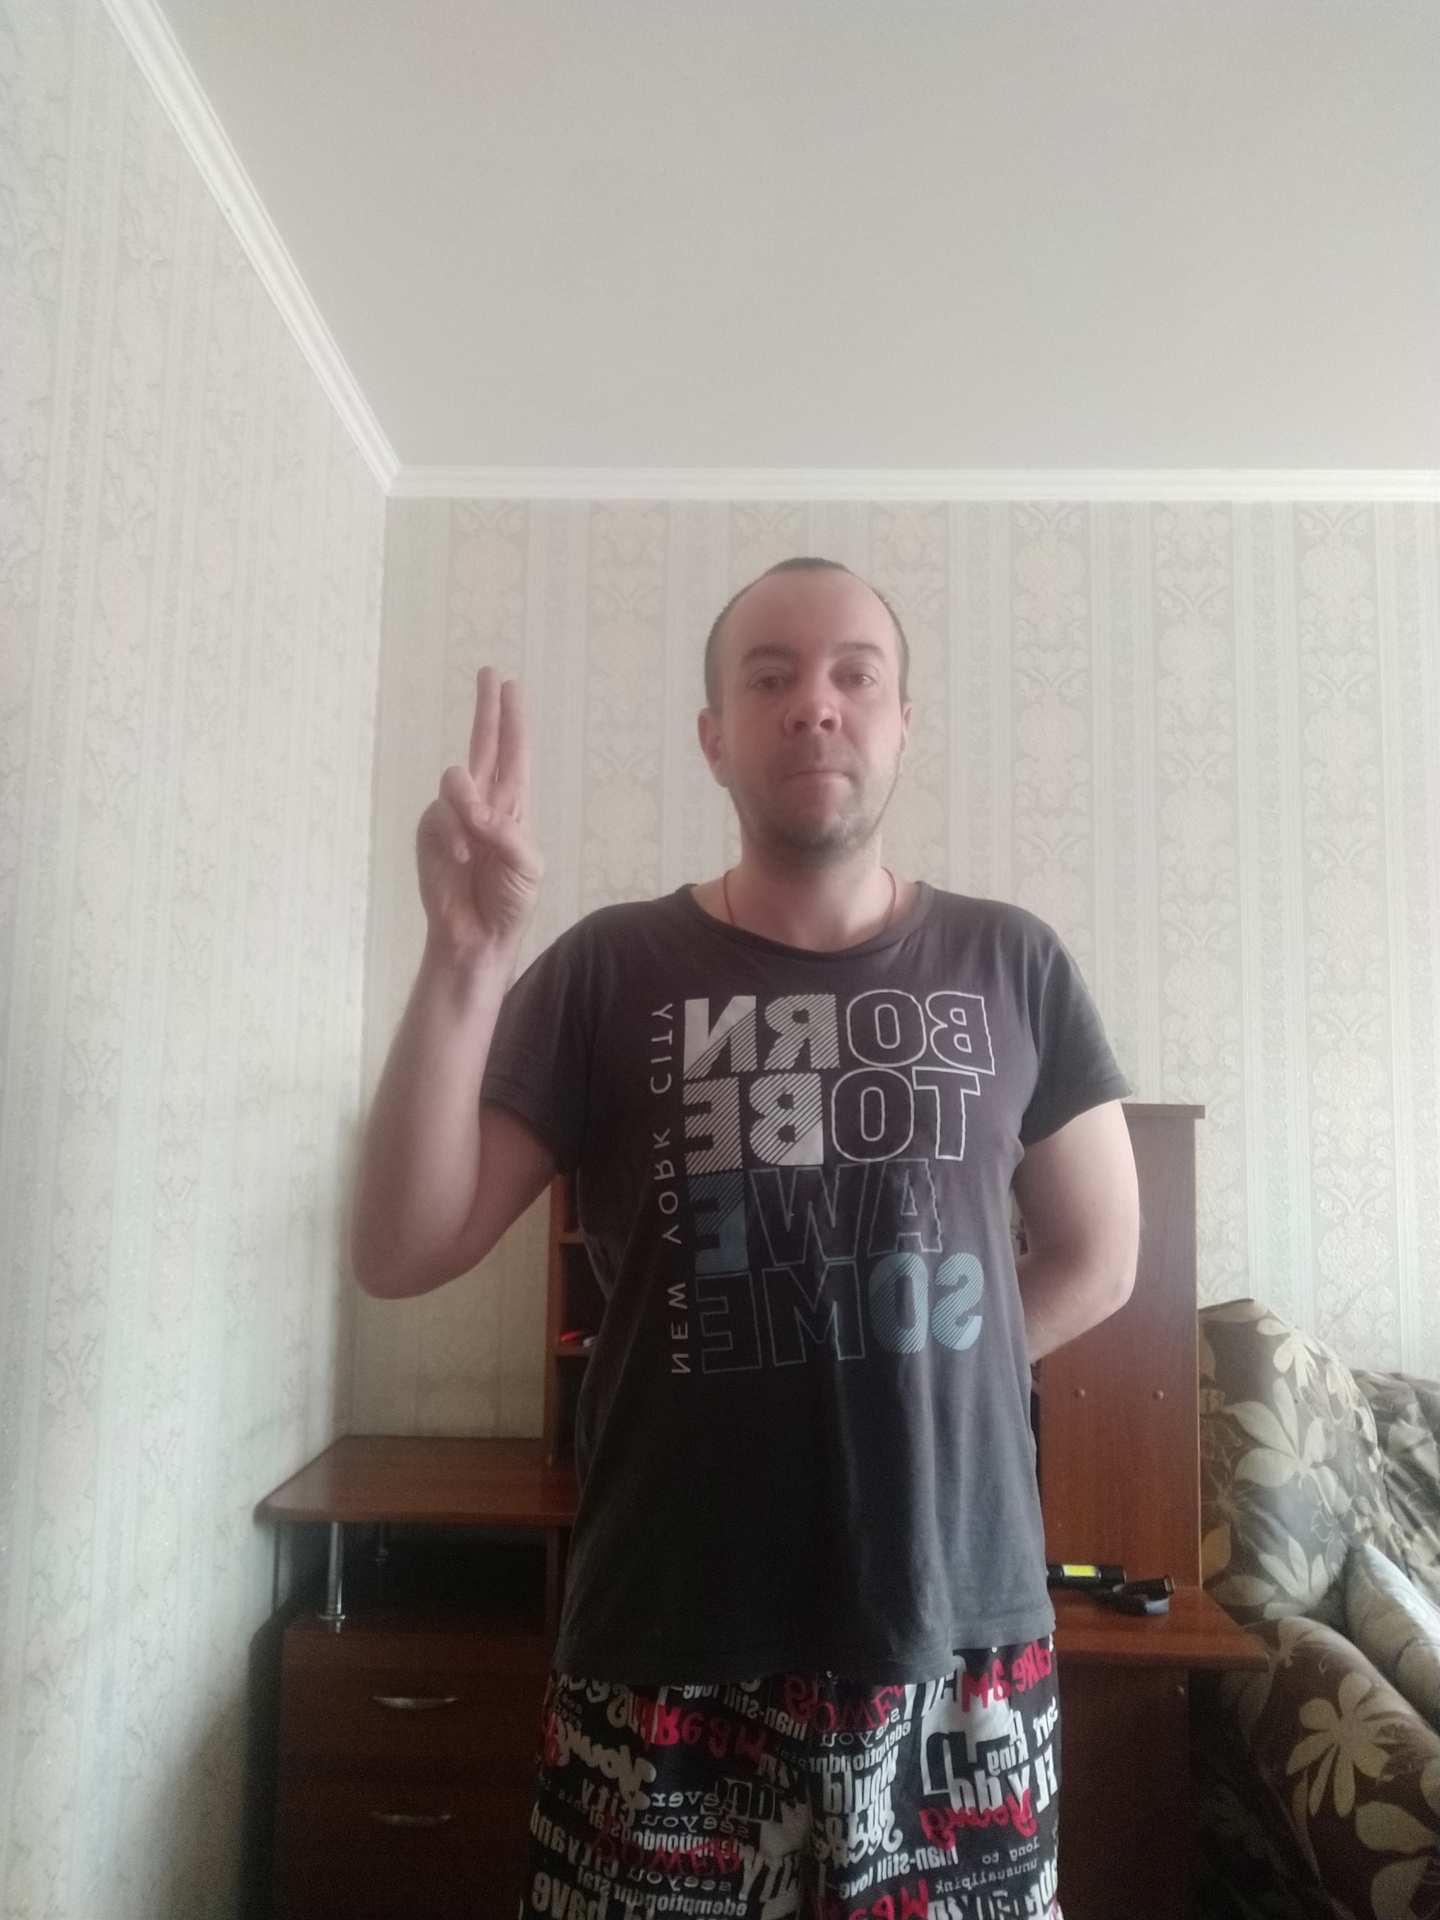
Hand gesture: two_up